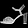
Label: Sandal